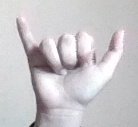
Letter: ya